Describe the emotion expressed in this image:  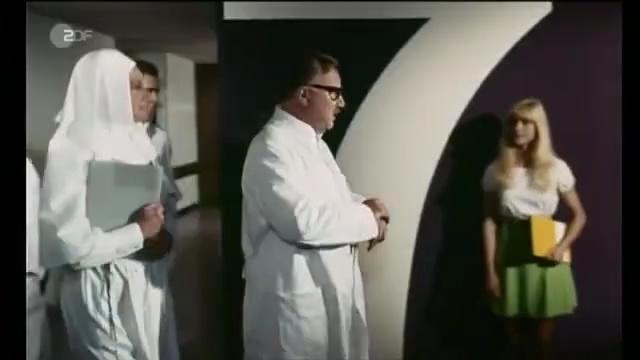
This person displays Suffering, valence and arousal with low intensity.